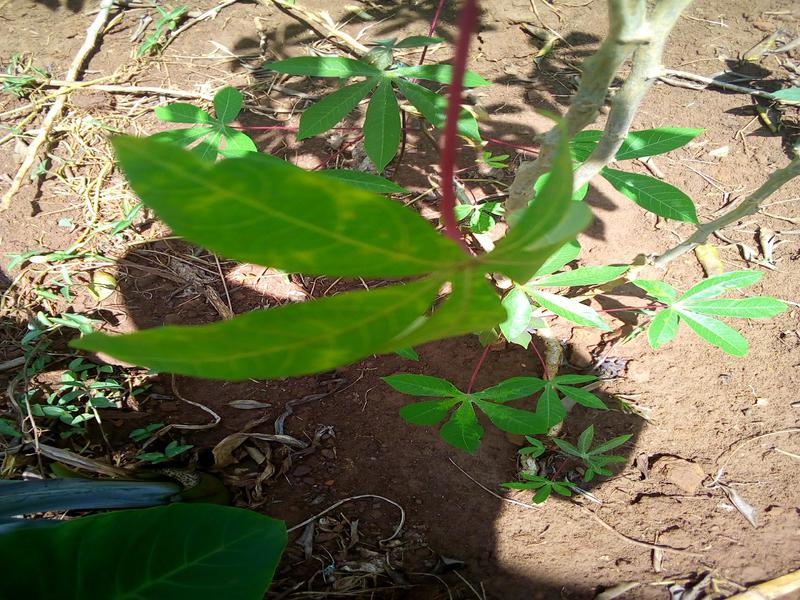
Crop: cassava
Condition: mosaic_disease